Sidney Lanier Cottage

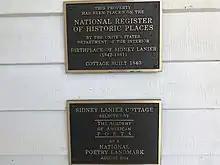

The home served as a private residence for many years before its purchase by the Middle Georgia Historical Society in 1973. Sidney Lanier Cottage was opened to the public in 1975. Now part of the Macon Historic District, the Sidney Lanier Cottage included various artifacts representing the author's life and work, including the silver alto flute that he used while playing for Baltimore's Peabody Orchestra and first editions of his books. Also included in the museum was a wedding dress from 1867 that belonged to Mary Day, Lanier's wife, and photographs of the couple. The museum was operated by the Historic Macon Foundation.